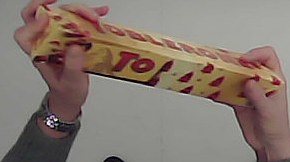
Product: toblerone_white